Varieties of French

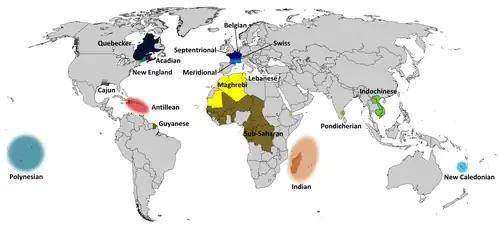
Dialects of the French language in the world

Varieties of the French language are spoken in France and around the world. The Francophones of France generally use Metropolitan French (spoken in Paris and considered standard) although some also use regional dialects or varieties such as Meridional French. In Europe outside France there are Belgian French, Swiss French, and in Italy Aostan French. In Canada, French is an official language along with English; the two main dialects of French in Canada are Canadian French and Acadian French. Standard French (e.g. used by Anglophones speaking French or by Francophones in Canada using a different dialect) is also commonly grouped as Canadian French. In Lebanon, French was an official language until 1941 and the main dialect spoken there is Lebanese French or Levantine French. Levantine French was also spoken by Sephardic Jews in Salonica, Istanbul and Smyrna, by Armenians and Greek bourgeois in the urban centres of Asia Minor, by Syrian Catholics and Melkites in Aleppo and Beirut.